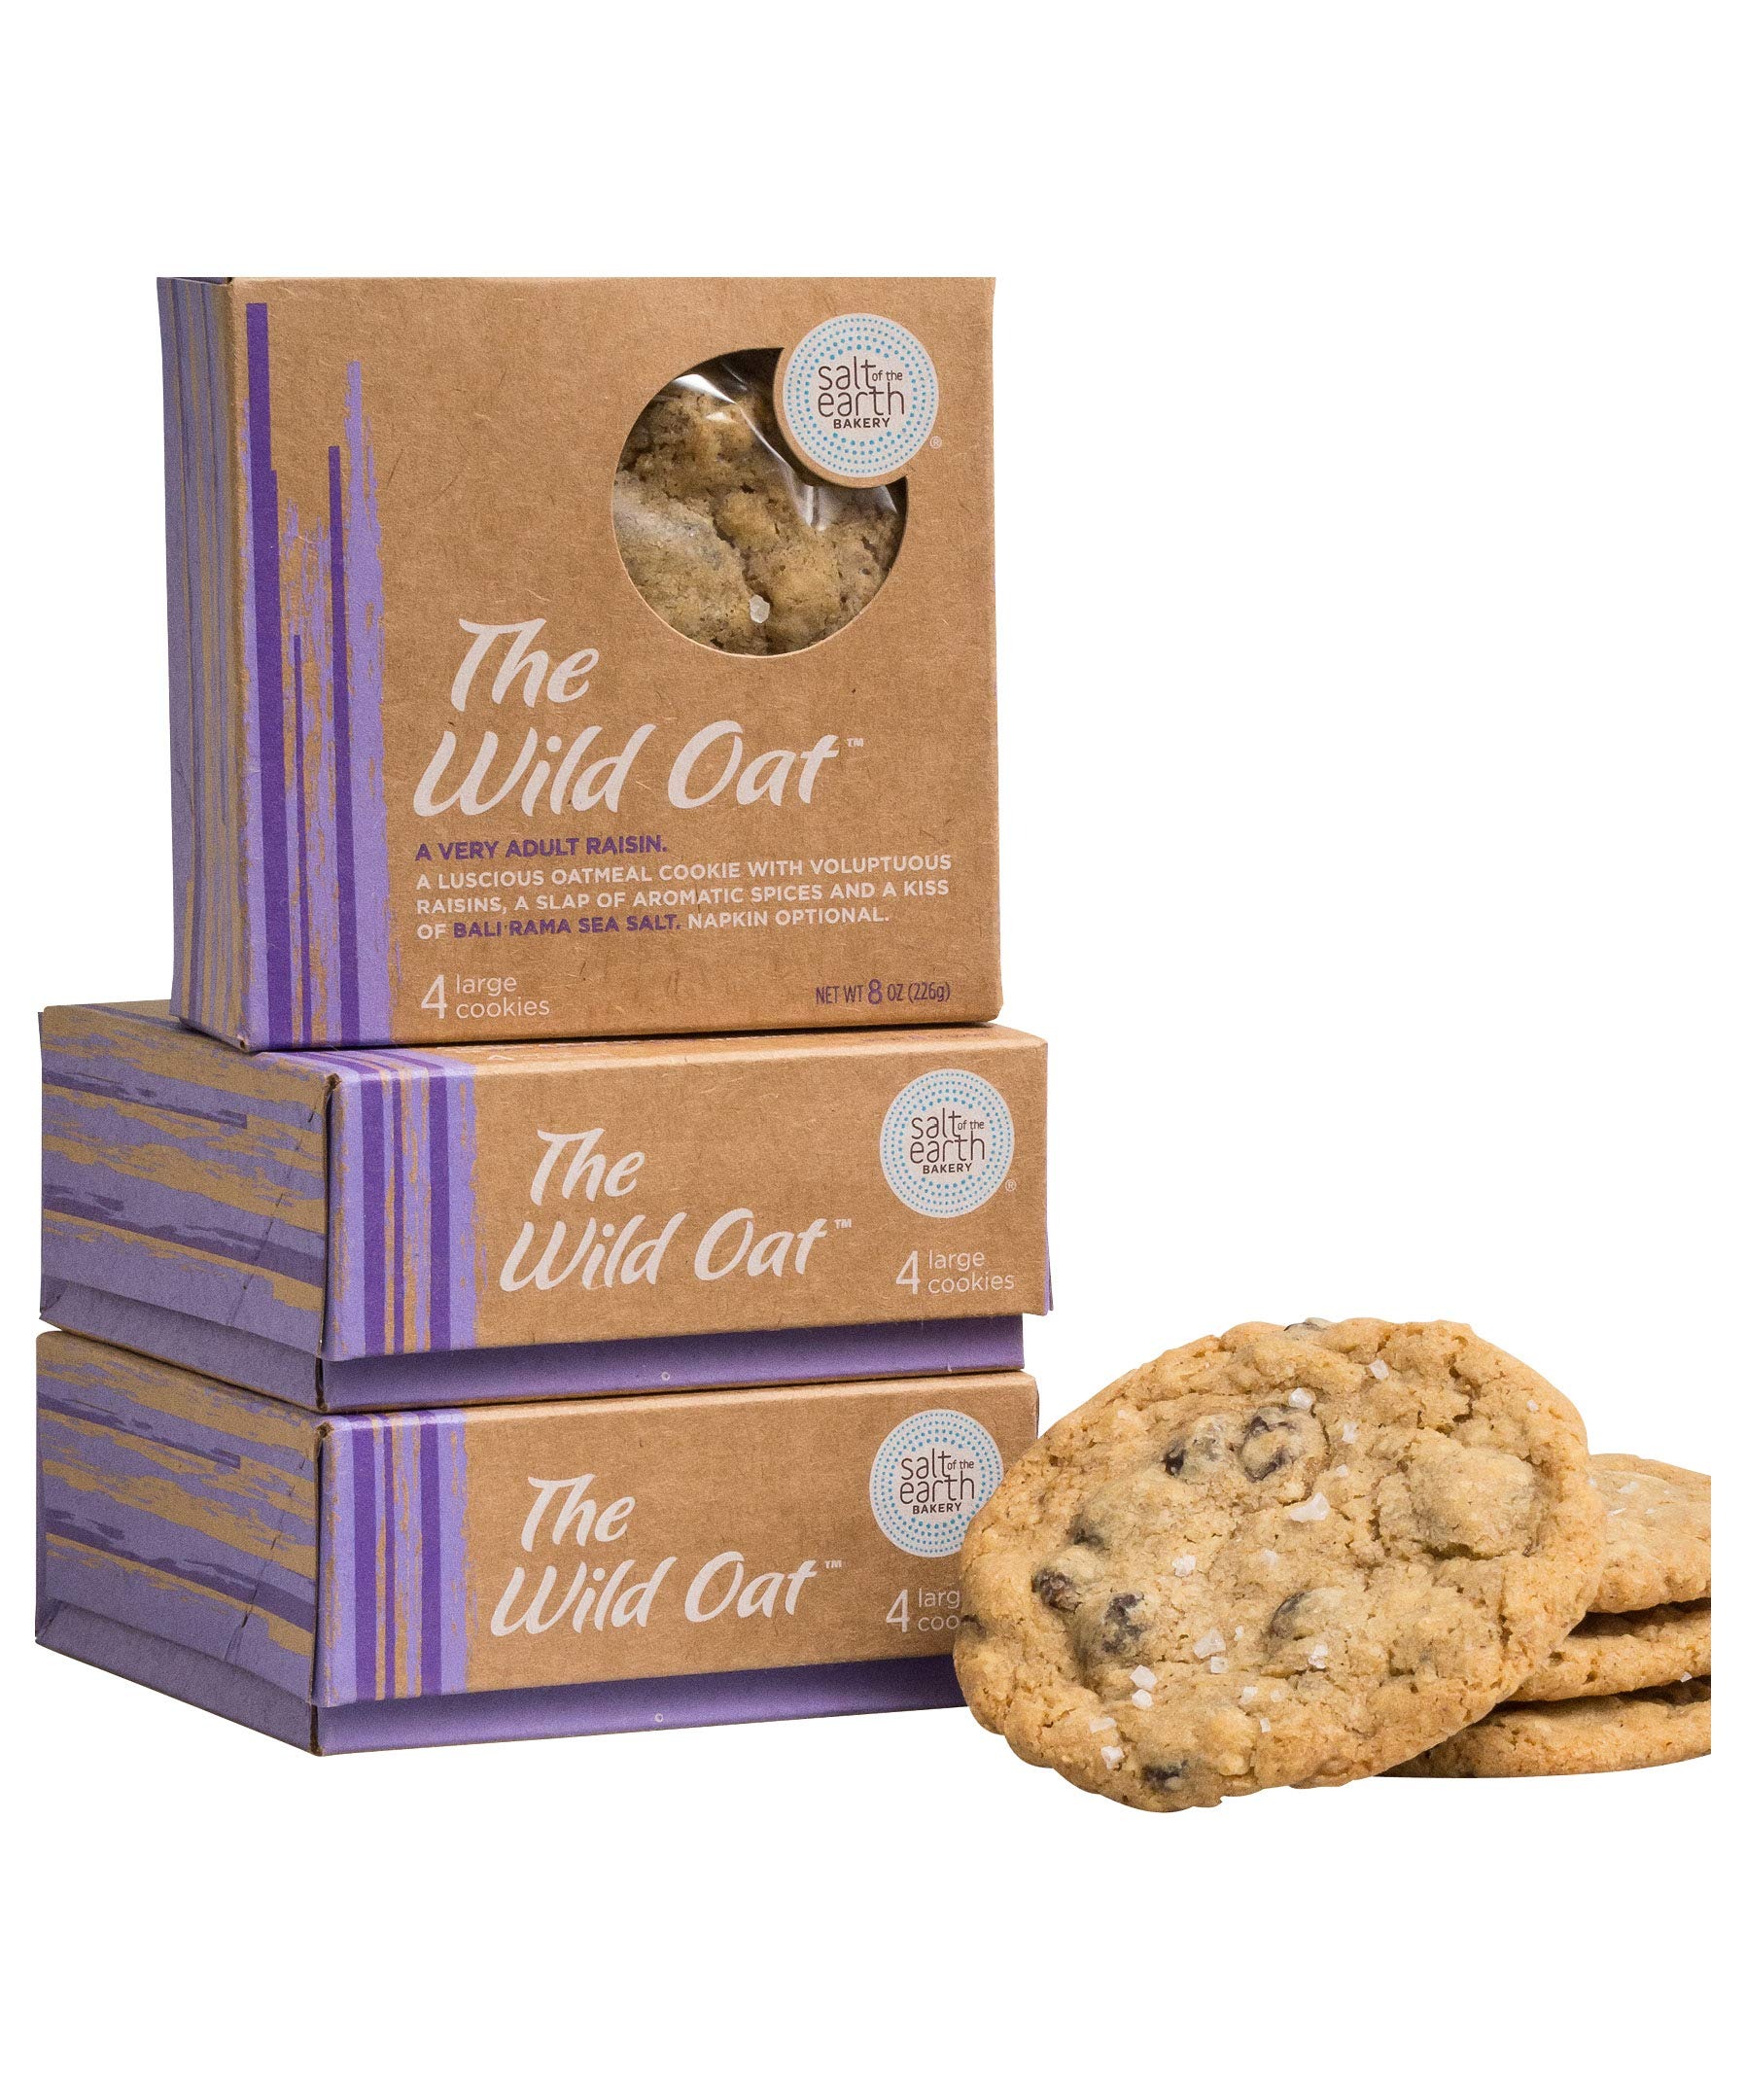
Item Name: cookies and brownies parent listing (The Wild Oat Cookie)
Value: 6.0
Unit: Count

Price: 20.99